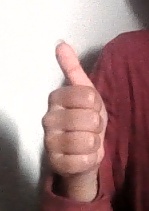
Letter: aleff